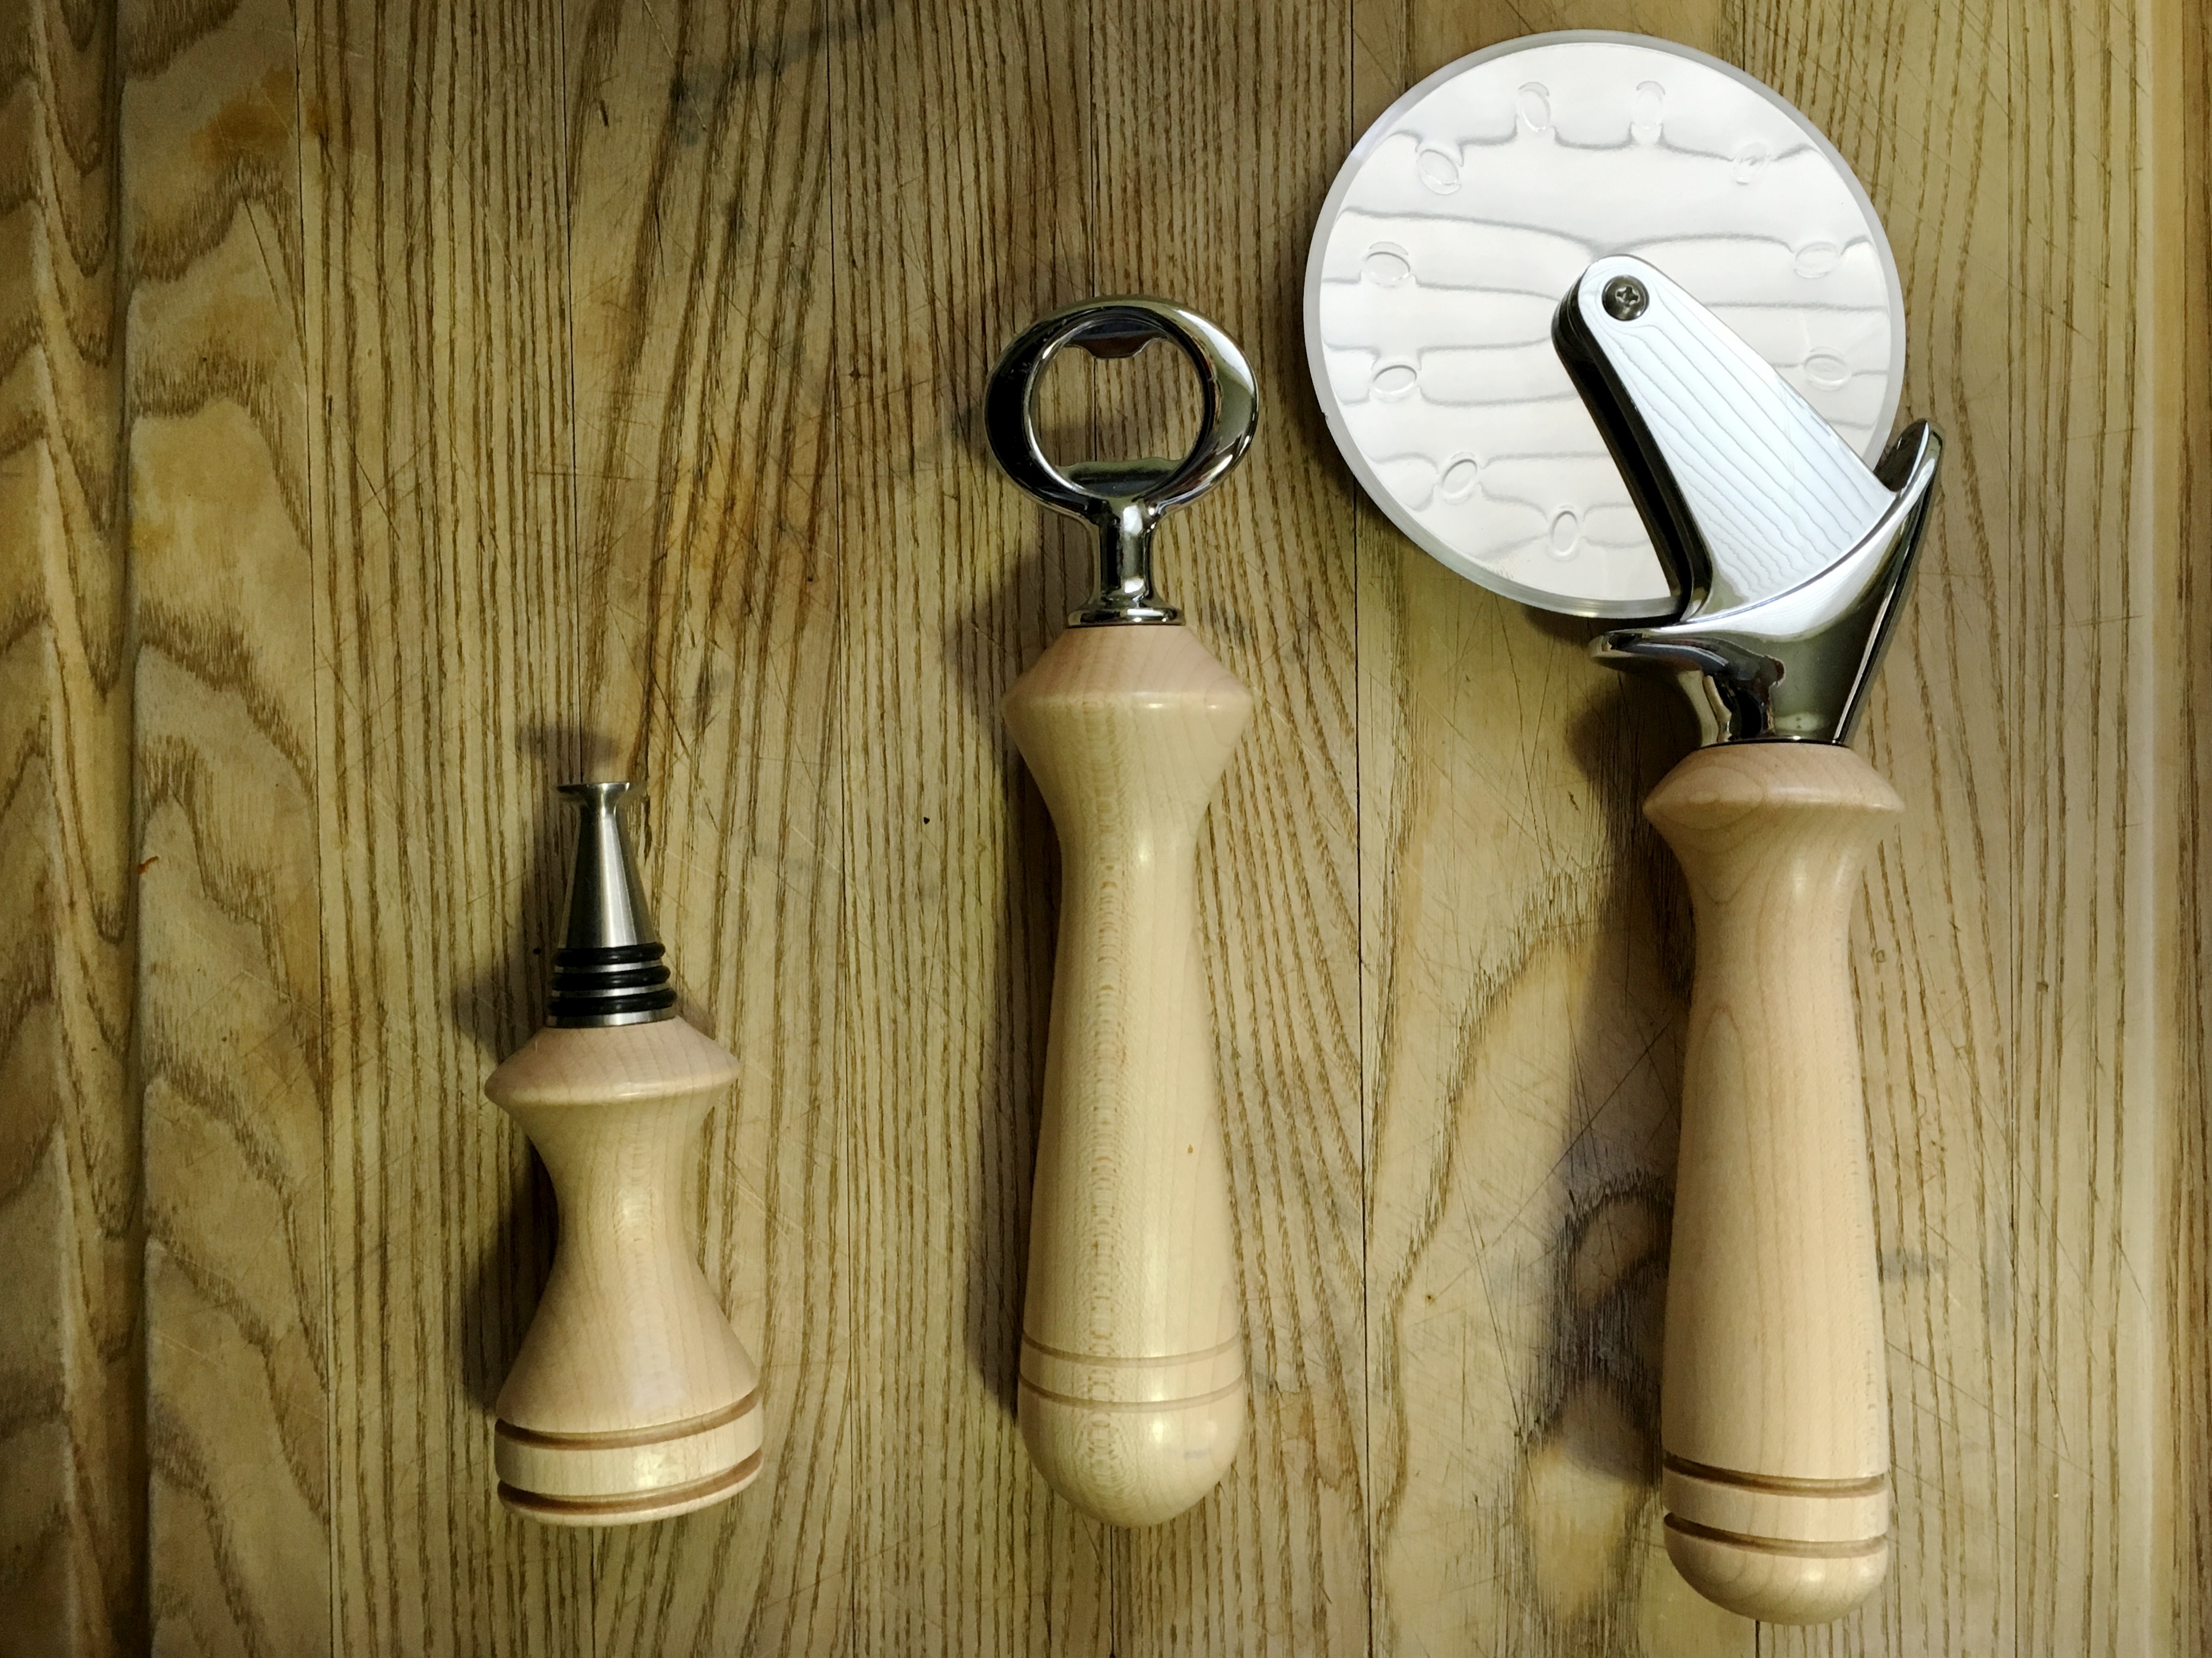
wood, lighting, product, brass, plumbing fixture